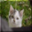
Label: cat